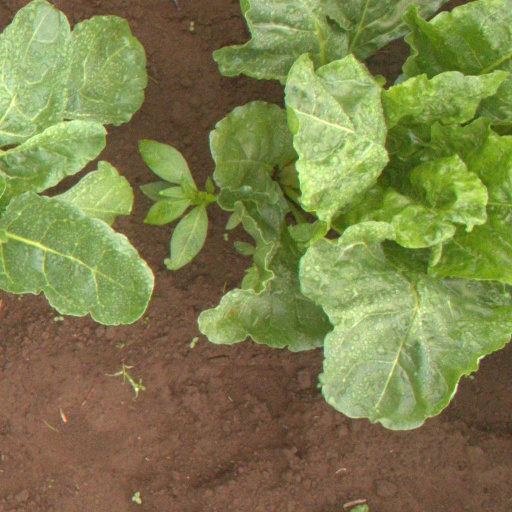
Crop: sugar beet